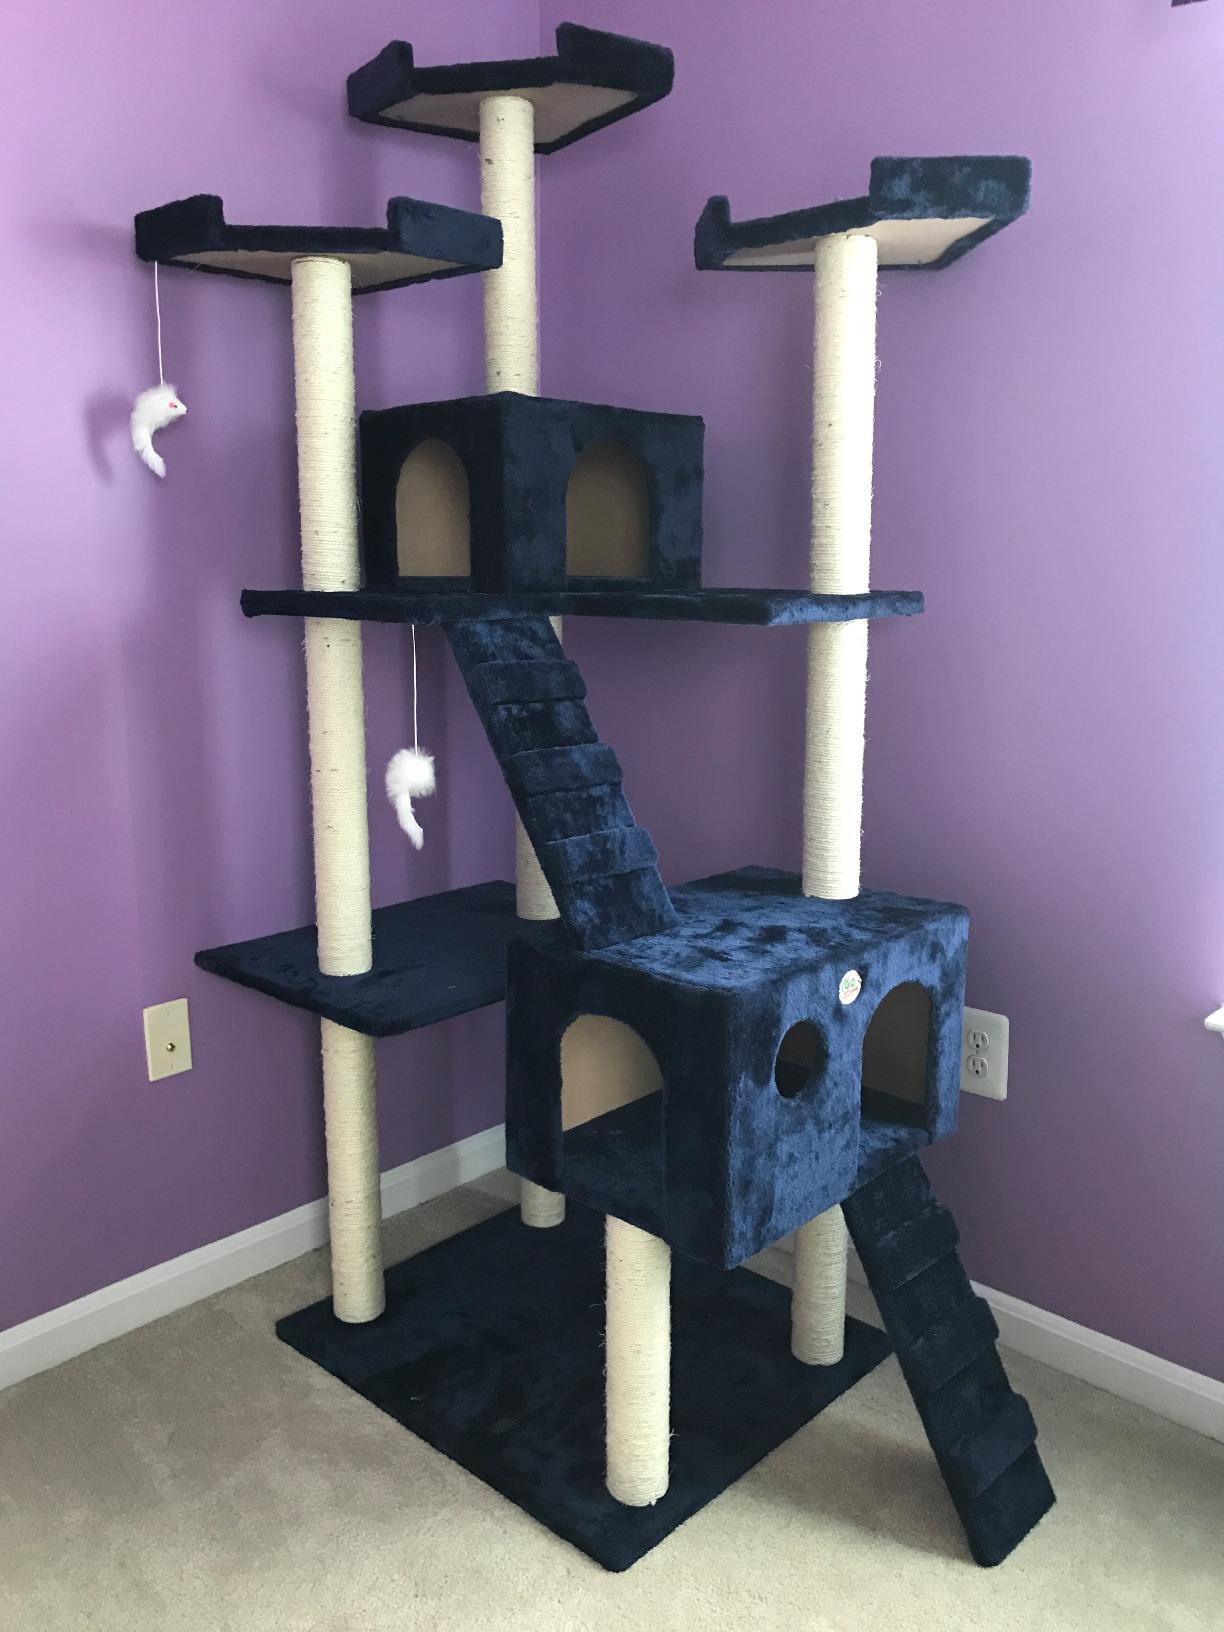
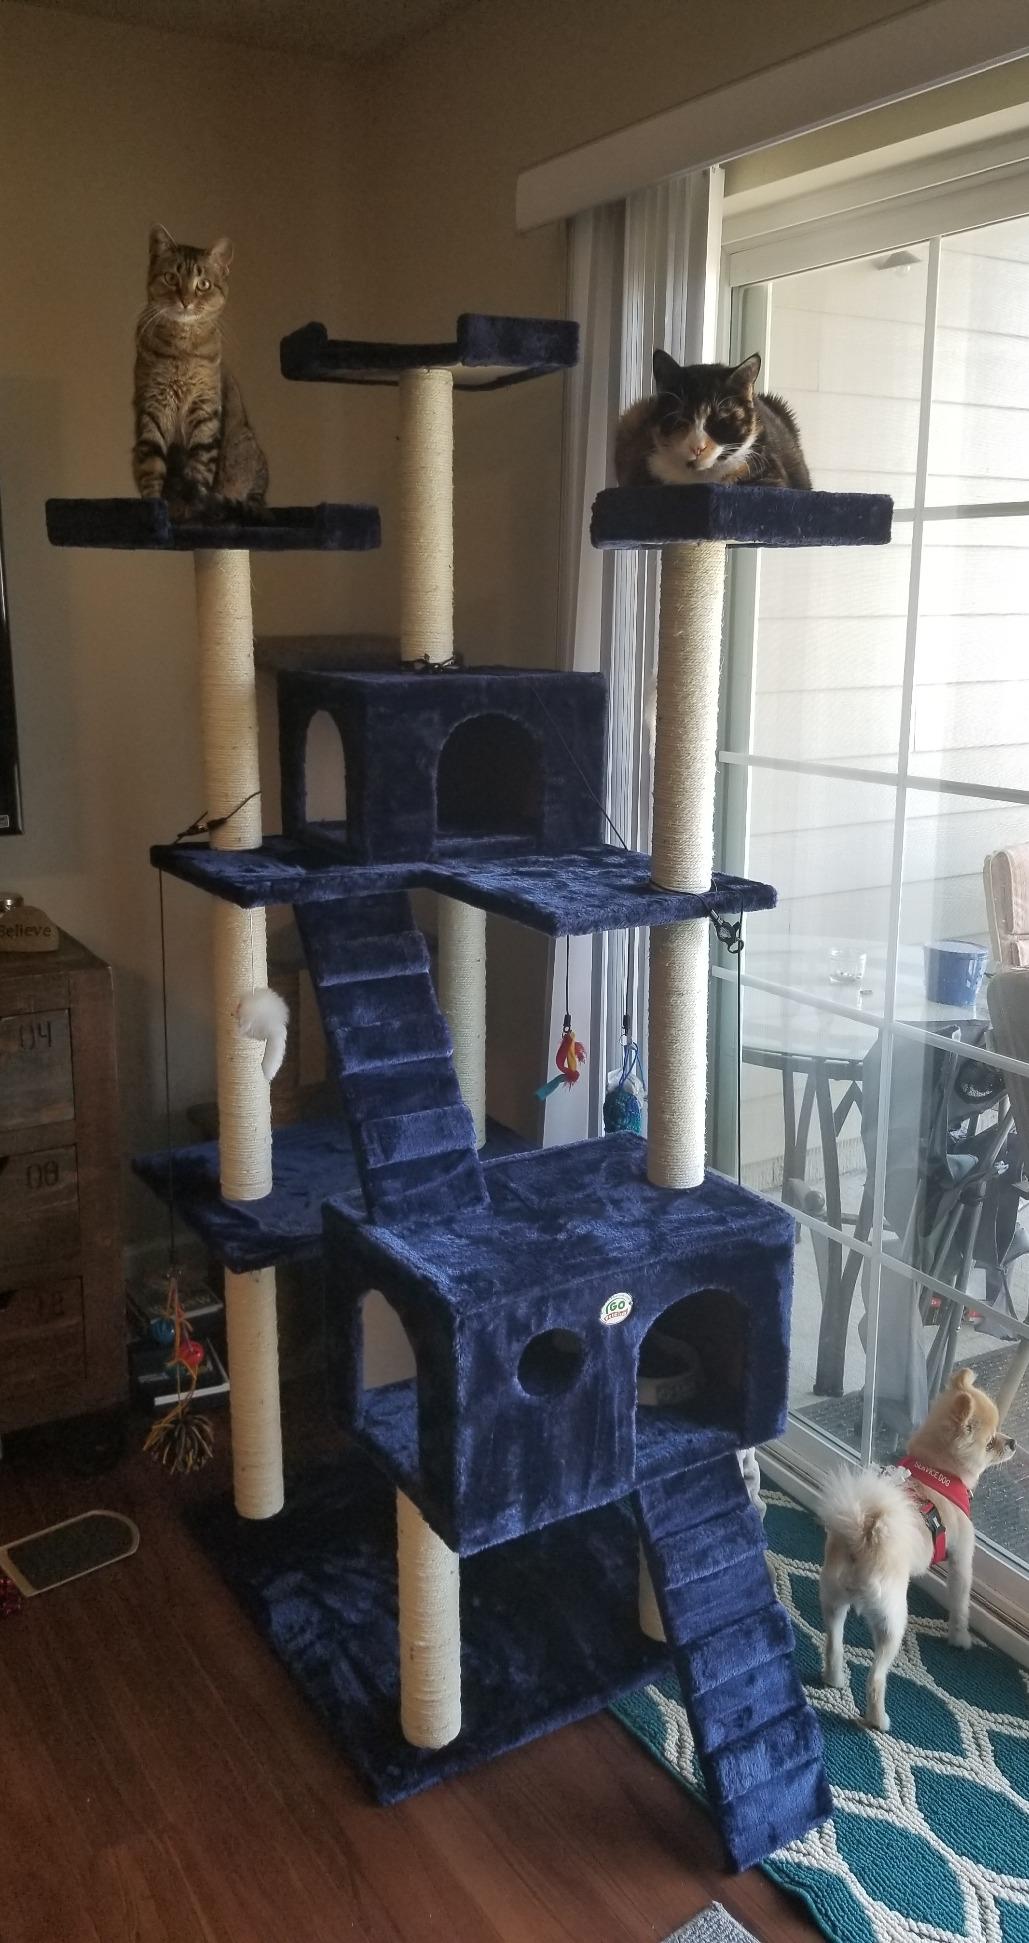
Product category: items_cat tree
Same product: yes